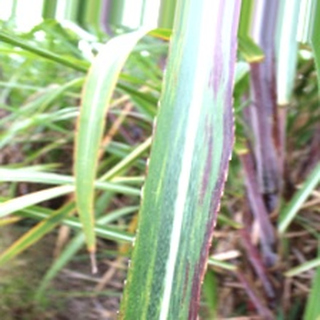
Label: sugarcane_bacterial_blight